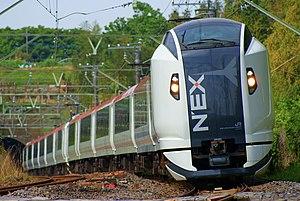
La série E259 est un type de rame automotrice exploitée par la compagnie East Japan Railway Company sur les services Narita Express.